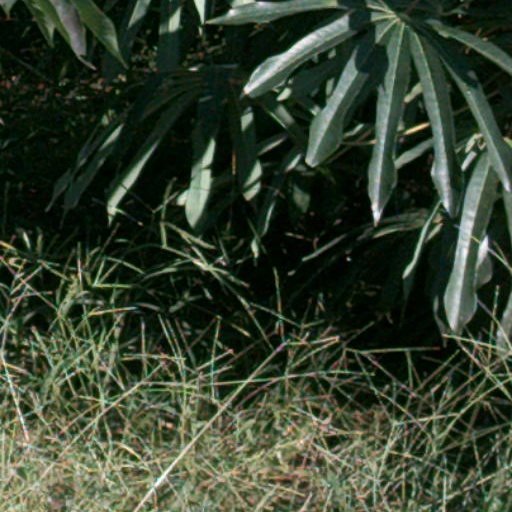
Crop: cassava